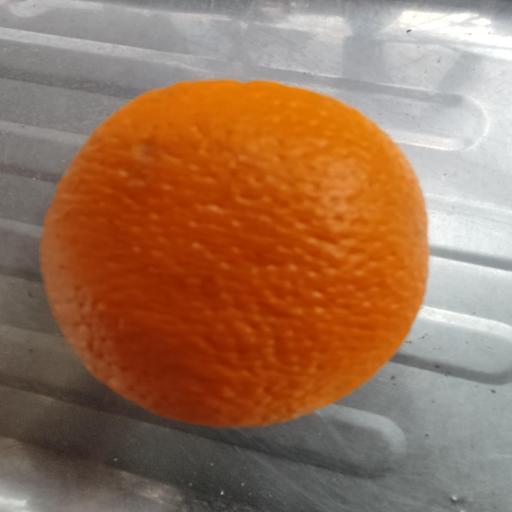
Crop type: Malta